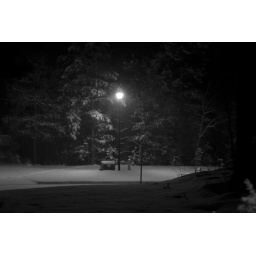
Snow just looks good in black and white